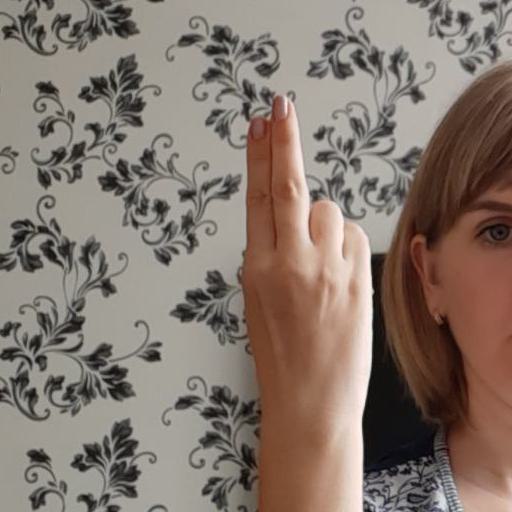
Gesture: two_up_inverted